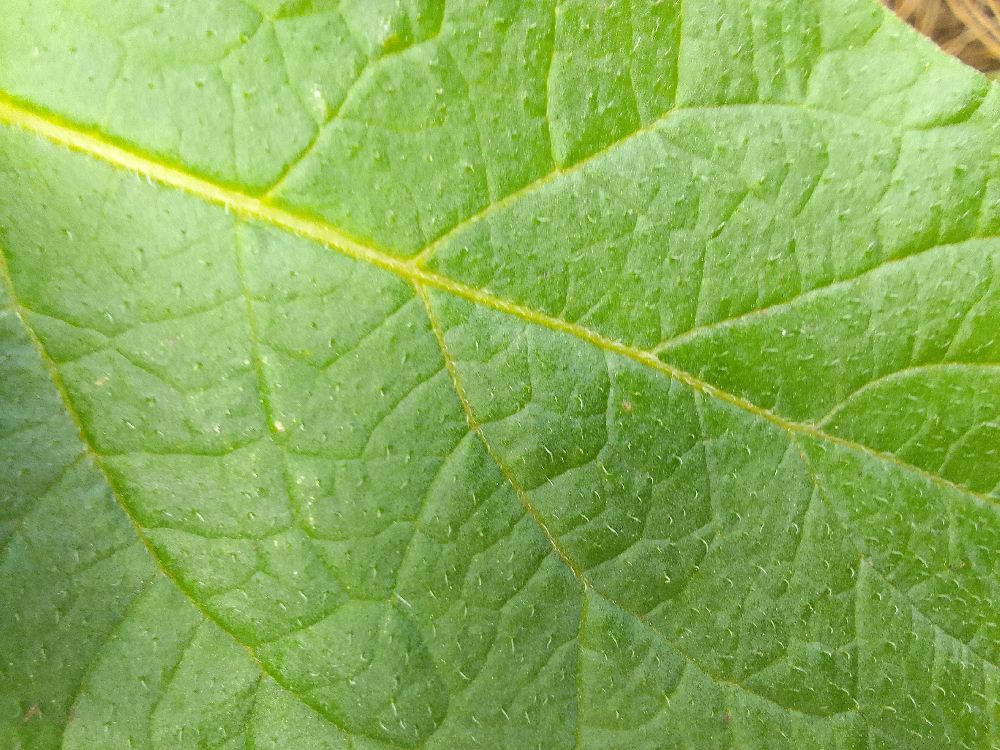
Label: Healthy